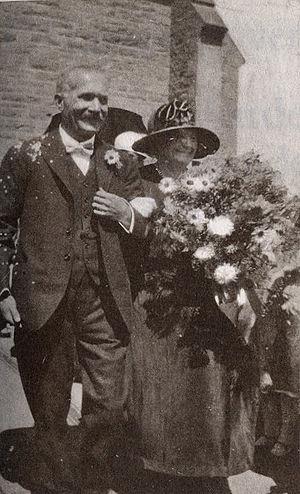
Cornelis Jacobus Langenhoven est un magistrat, écrivain et homme politique d'Afrique du Sud, issu de la communauté afrikaner. Il est l'auteur d'une cinquantaine d'ouvrages et des paroles de l'hymne national d'Afrique du Sud de 1927 à 1994, Die Stem van Suid-Afrika, co-hymne national sud-africain depuis 1994.
Cet article traite de la littérature afrikaans de ses débuts au XVIIᵉ siècle jusqu'au début du XXIᵉ siècle.